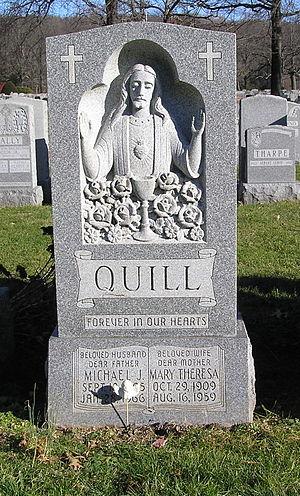
Michael Joseph « Mike » Quill, né le 18 septembre 1905 à Kilgarvan et mort le 28 janvier 1966 à New York, est un syndicaliste américain.